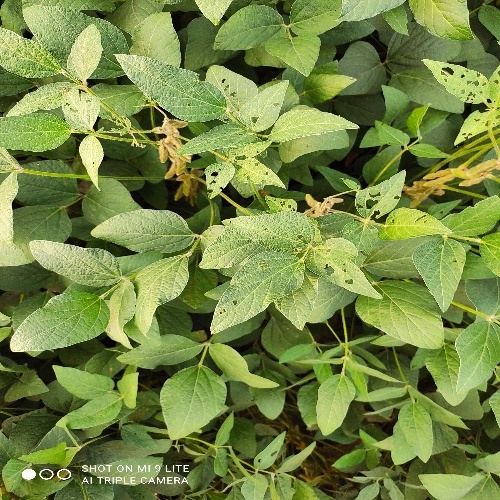
Label: Caterpillar